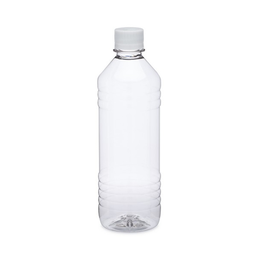
Label: bottles